The Youth Cafe

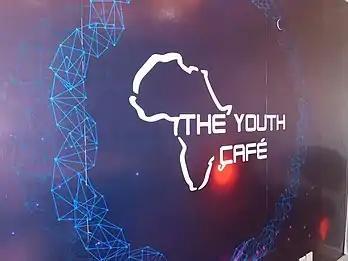
Empowering Youth In Africa

The Youth Cafe was launched in 2012 by a group of motivated young people who were selected to give input to the United Nations High Level Panel of Eminent Persons on Post 2015 Agenda. Together they devised the model that The Youth Cafe utilizes today. This partnership is a unique, pioneering collaboration in the field of international development. Bolstered by grassroots knowledge, the organization is to dedicated to bringing hope to young people.